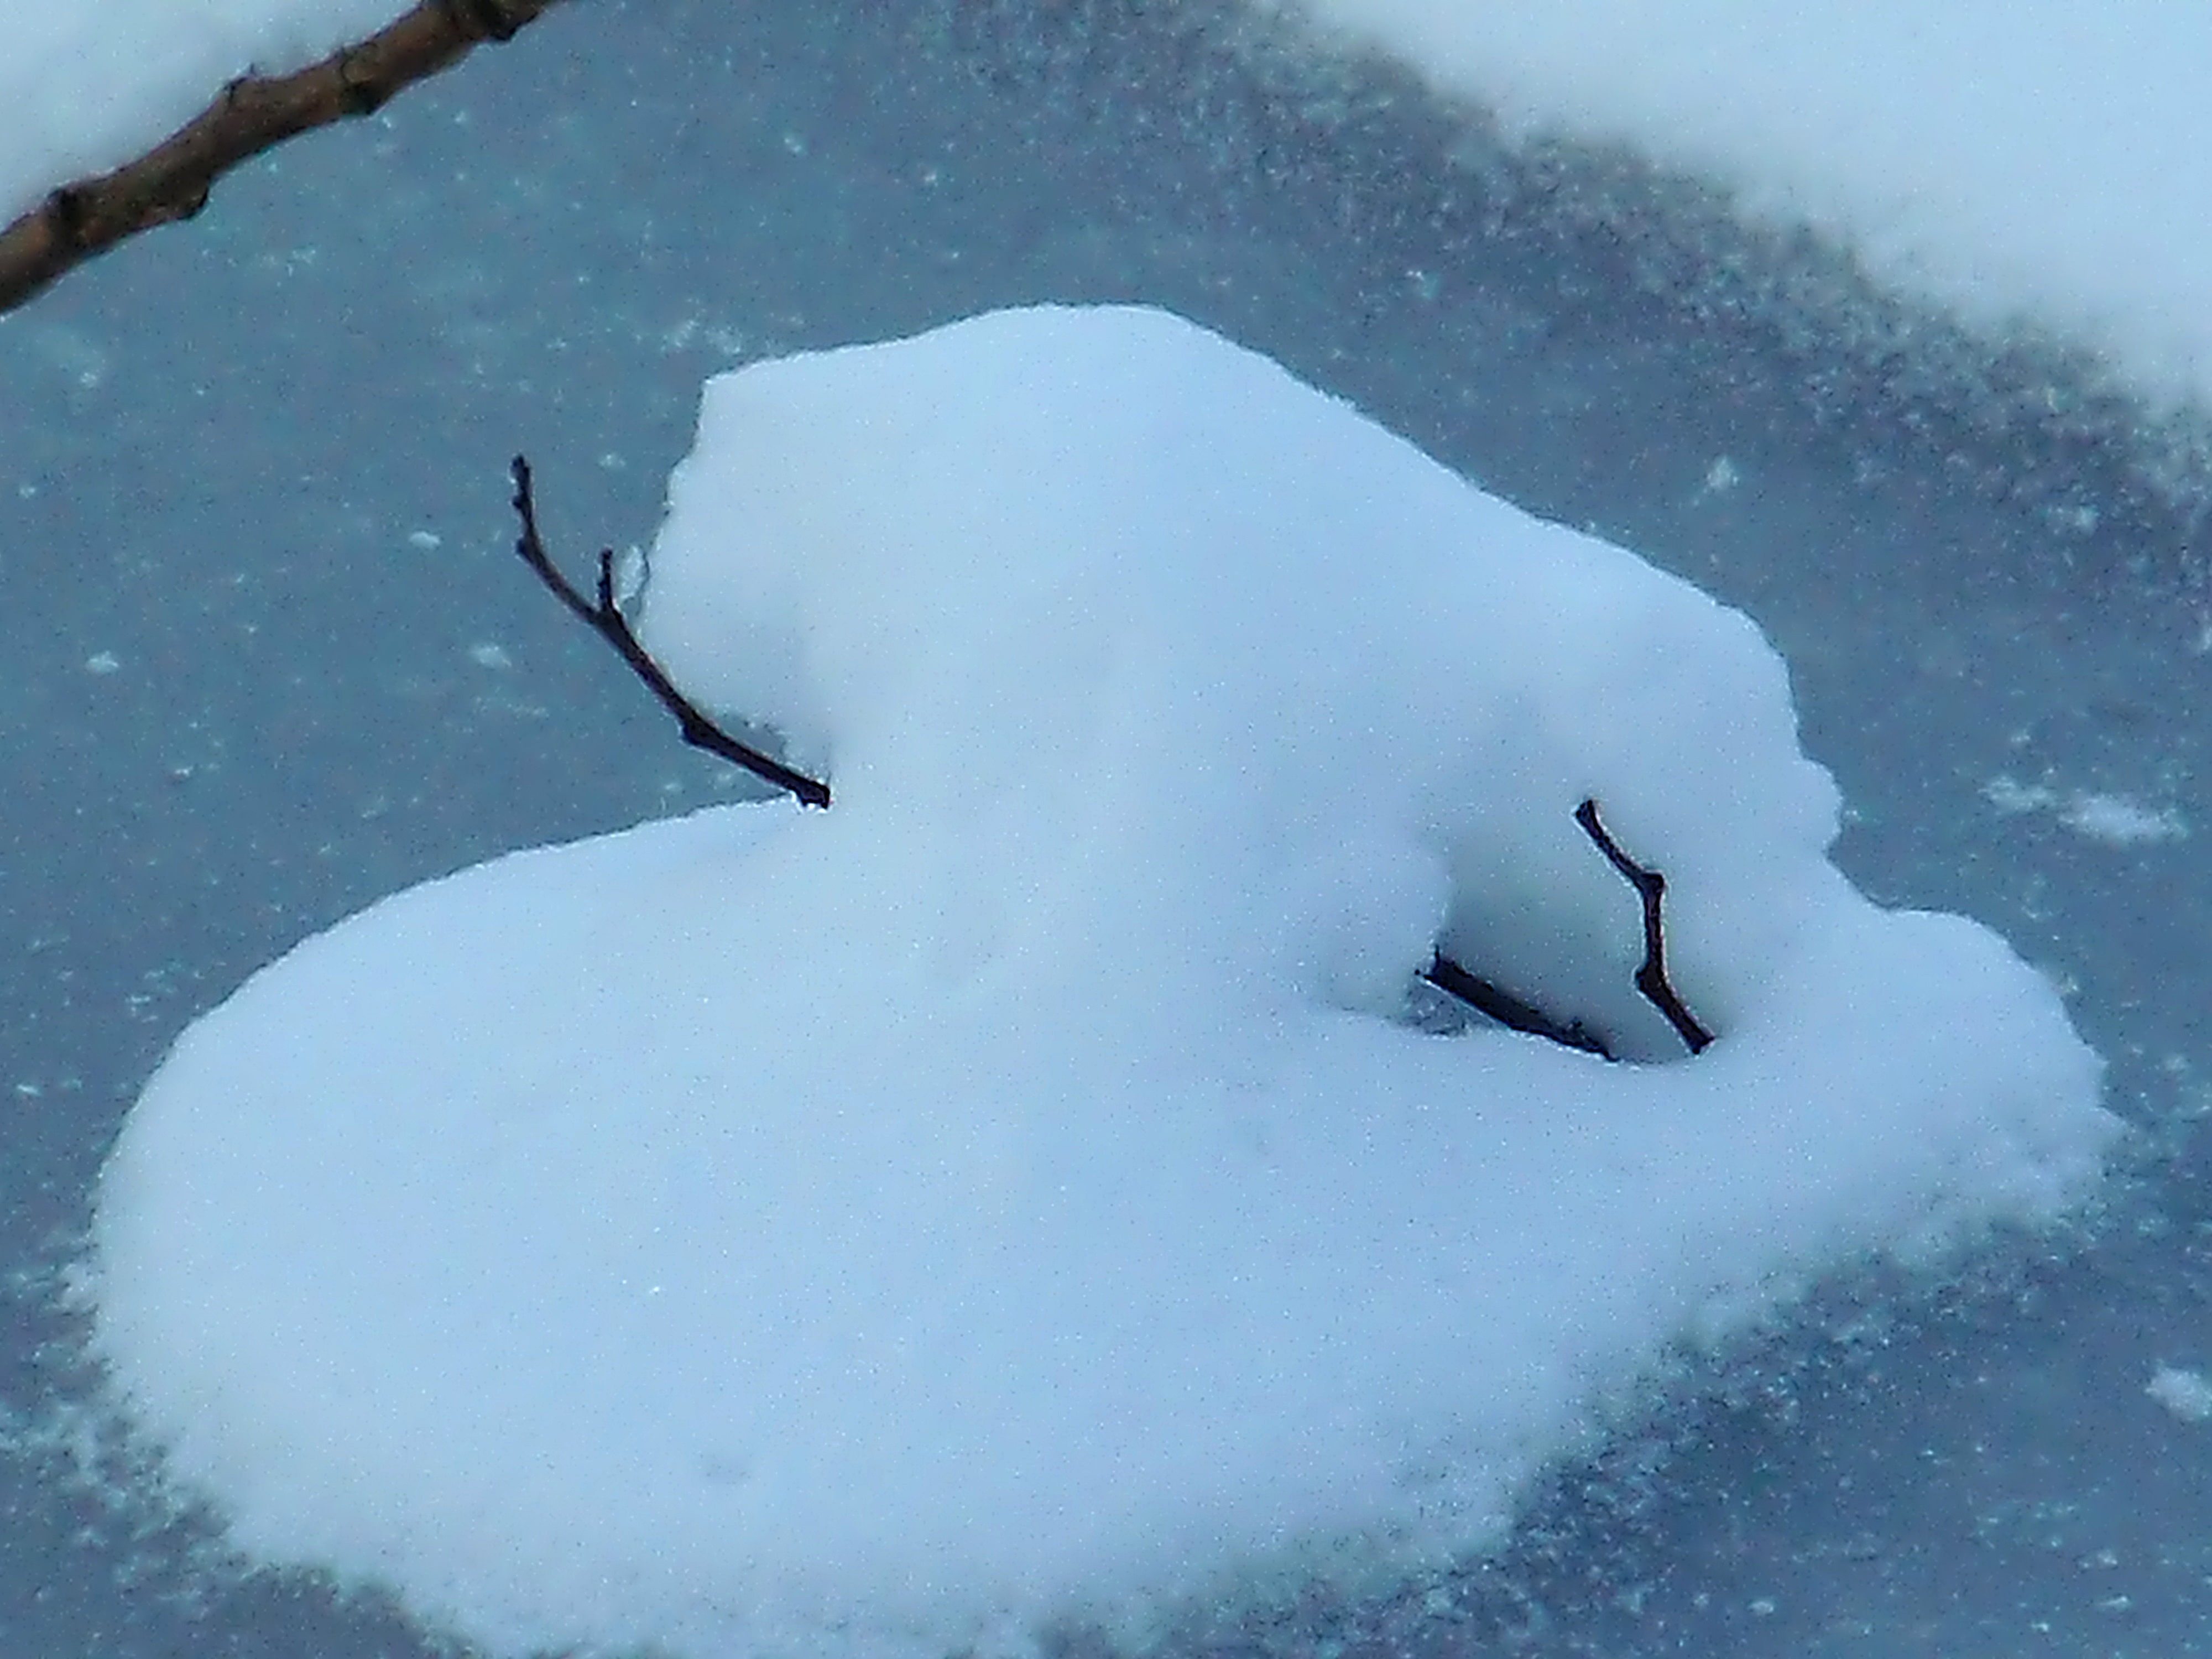
snow, winter, ice, love, heart, weather, frozen, arctic, blizzard, freezing, arctic ocean, snow heart, snow educated, geological phenomenon